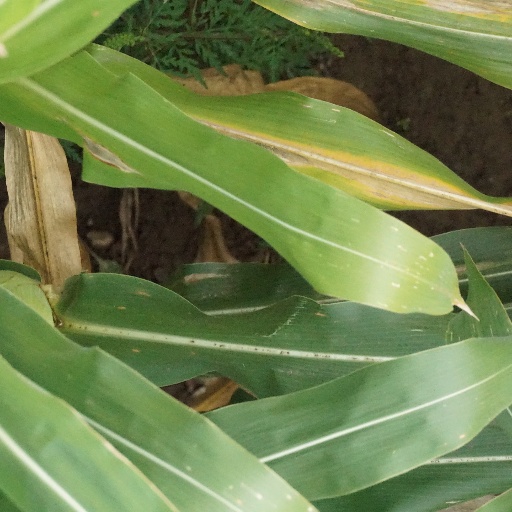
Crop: maize; corn